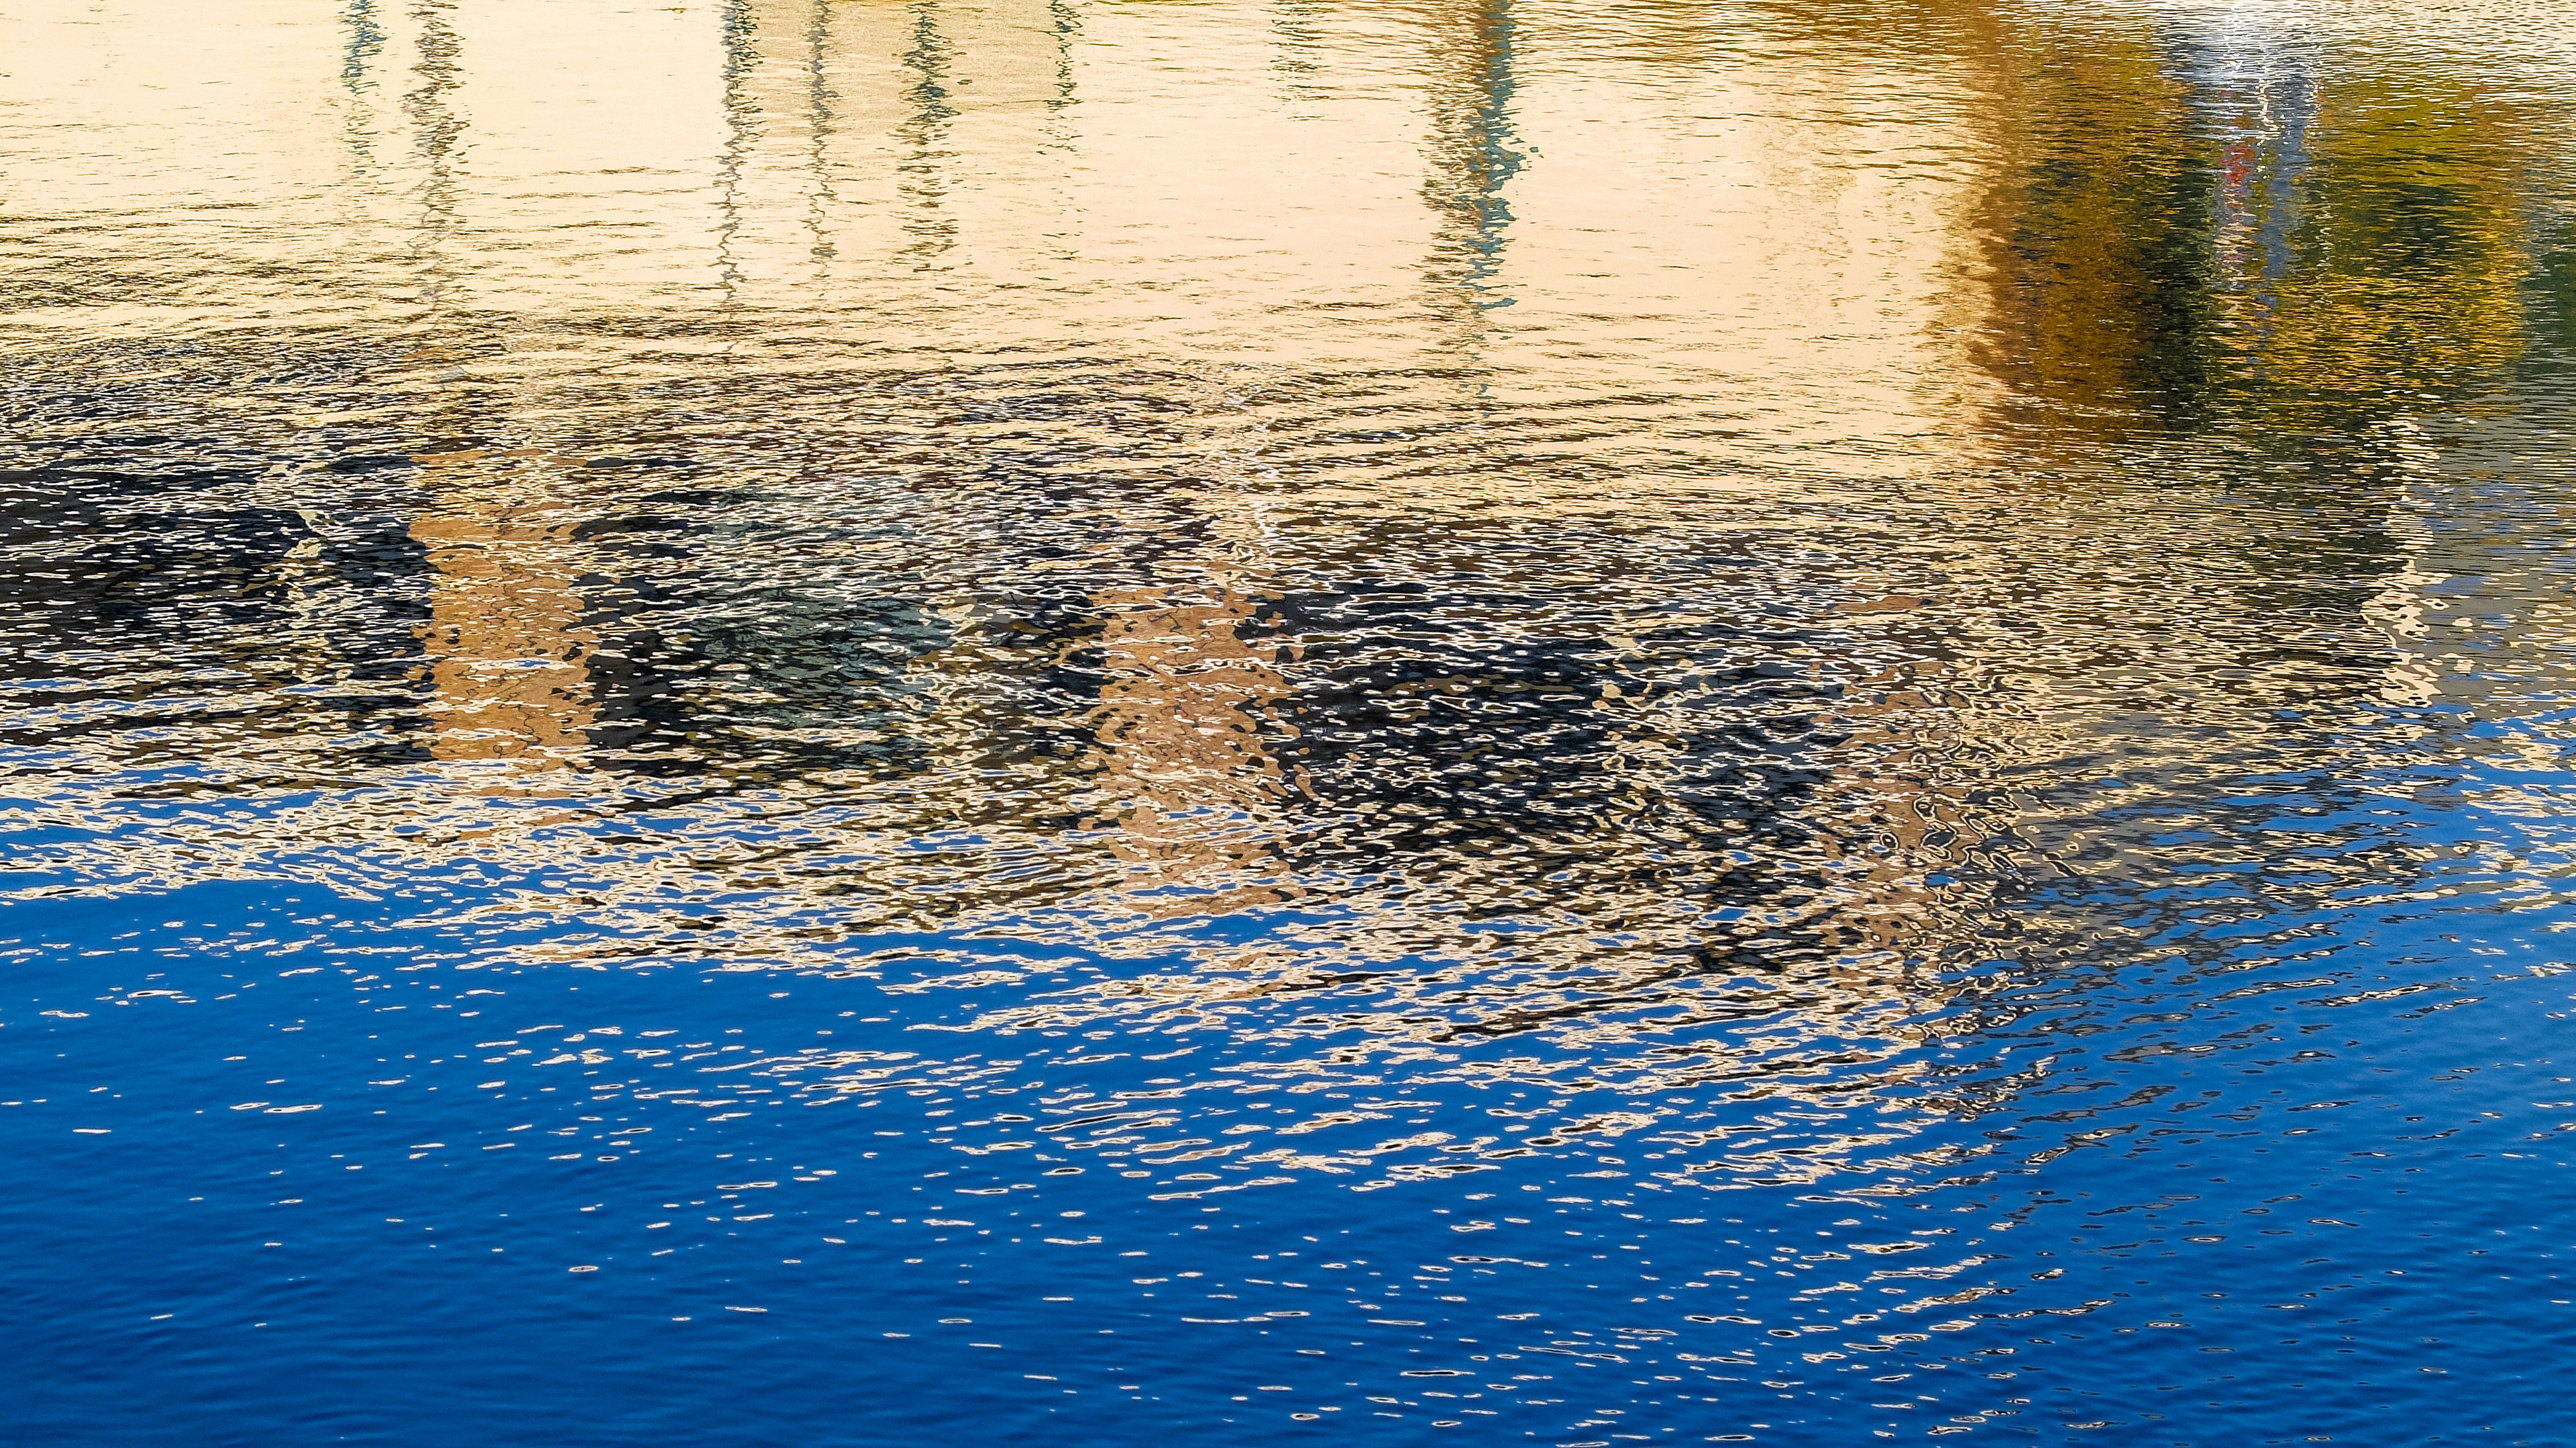
sea, water, nature, sunlight, morning, wave, lake, river, pond, reflection, natural, surface, water bird